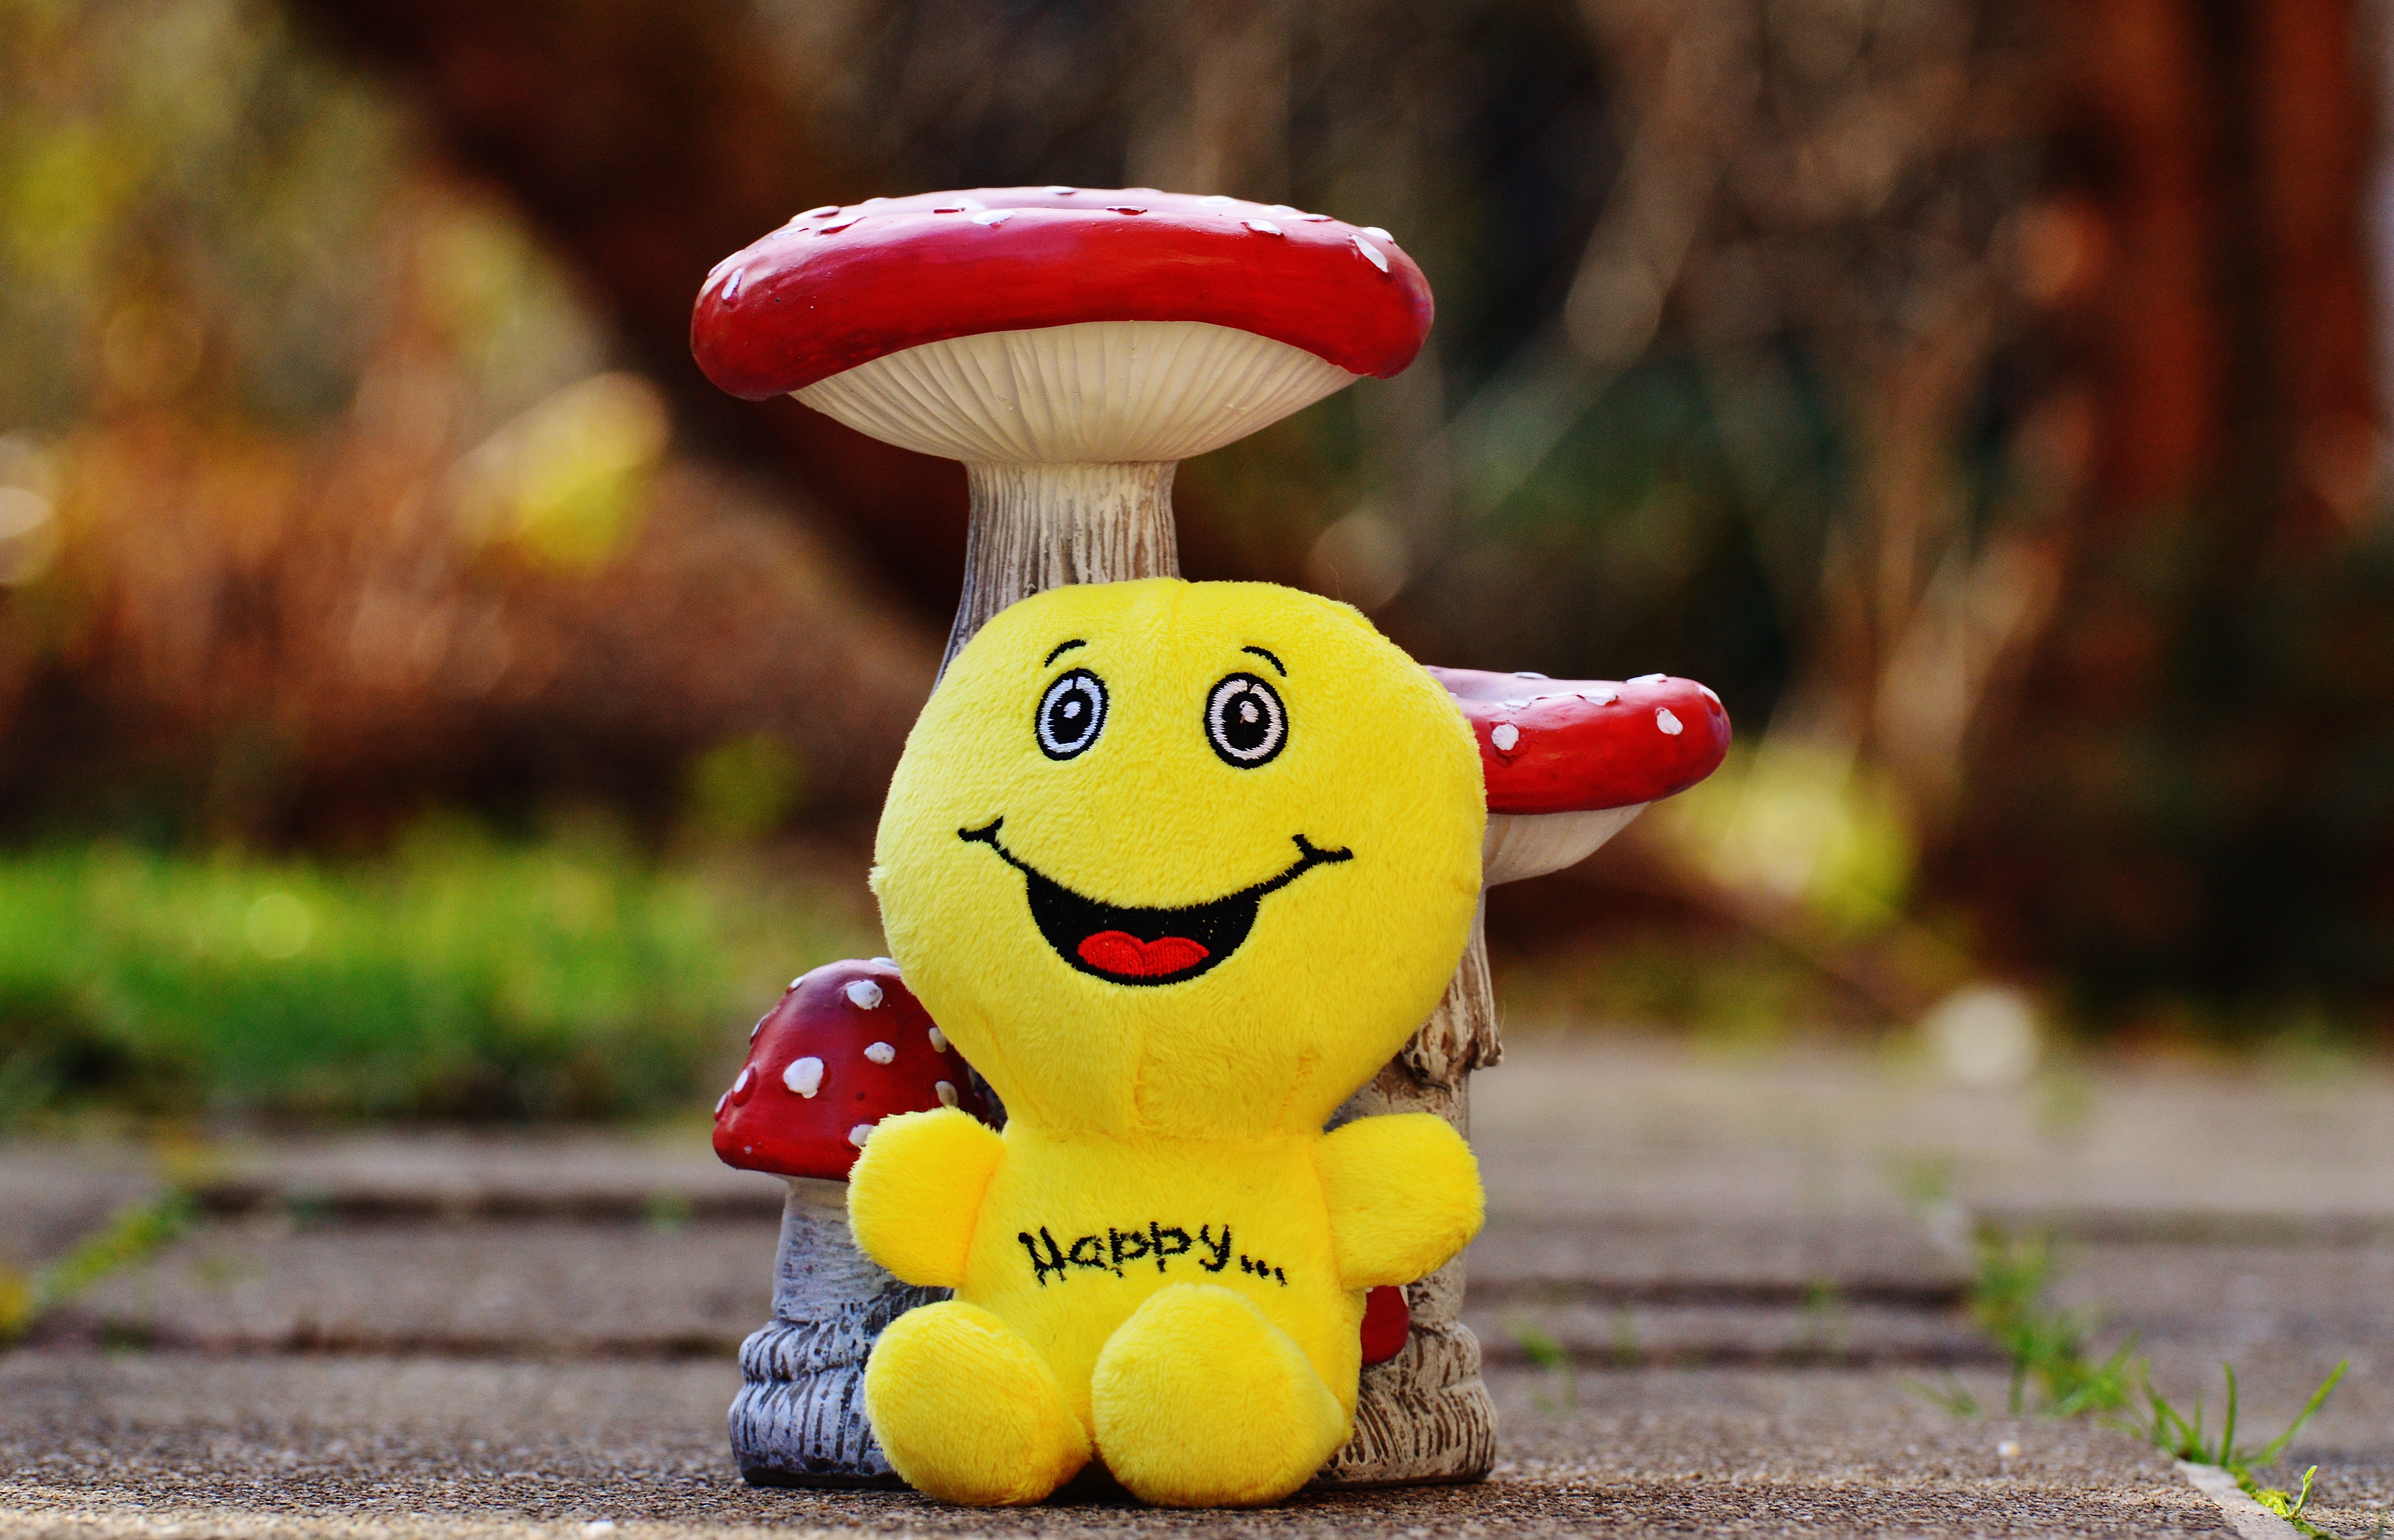
sweet, cute, love, green, red, yellow, toy, smile, laugh, start, cheerful, happy, happiness, courage, funny, joy, day, plush, emotion, positive, beginning, smiley, good mood, valentine's day, emoticon, keep smiling, joy of life, laughing face, life is beautiful, pep talk, stuffed toy, frohnatur